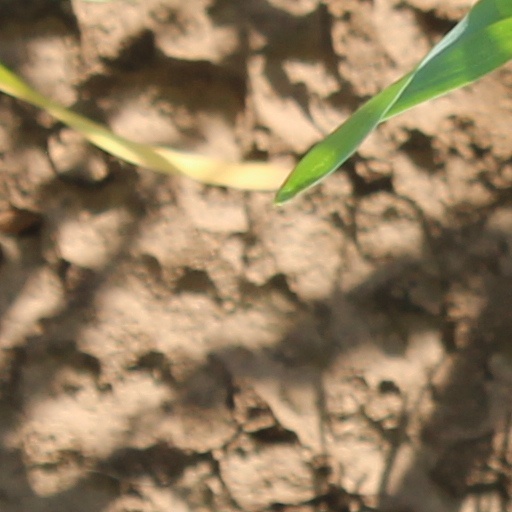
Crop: wheat